Shia–Sunni relations

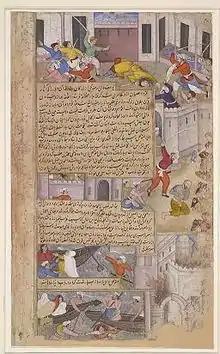
Destruction of the Tomb of Husayn ibn Ali at Karbala, condemned in a Mughal era manuscript.

The Umayyads were overthrown in 750 by a new dynasty, the Abbasids. The first Abbasid caliph, As-Saffah, recruited Shia support in his campaign against the Umayyads by emphasising his blood relationship to Muhammad's household through descent from his uncle, 'Abbas ibn 'Abd al-Muttalib. The Shia also believe that he promised them that the caliphate, or at least religious authority, would be vested in the Shia imam. As-Saffah assumed both the temporal and religious mantle of caliph. He continued the Umayyad dynastic practice of succession, and his brother al-Mansur succeeded him in 754. Ja'far al-Sadiq, the sixth Shia imam, died during al-Mansur's reign, and there were claims that he was murdered on the orders of the caliph. (However, Abbasid persecution of Islamic scholars was not restricted to the Shia. Abū Ḥanīfa, for example, was imprisoned by al-Mansur and tortured.)